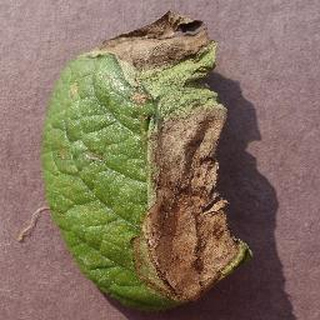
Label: potato_late_blight